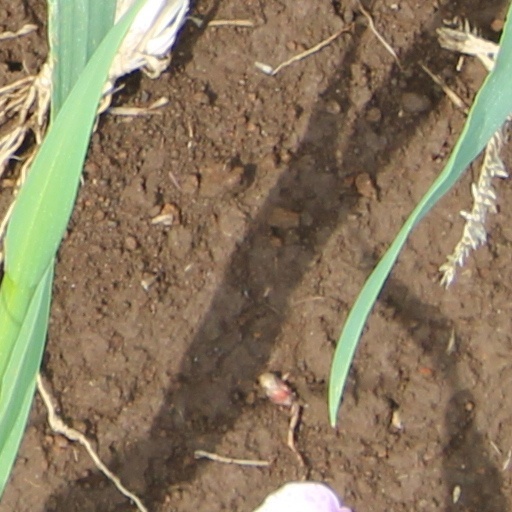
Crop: wheat